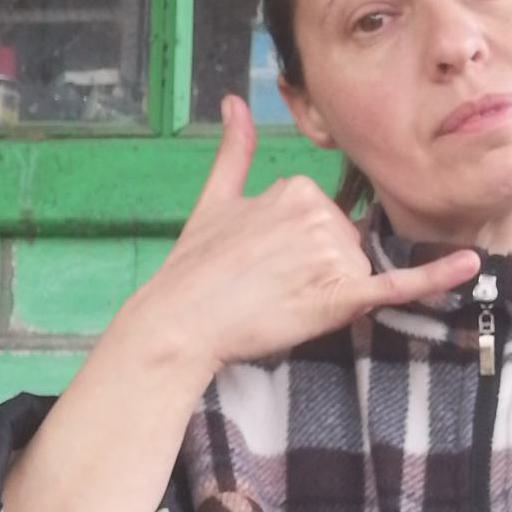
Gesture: call